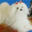
Label: dog